Reverse glass painting

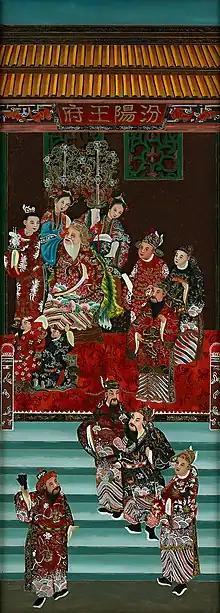
Qing Dynasty Artist, Large Party at Throne, circa 1800.

As its name suggests, a reverse glass painting utilizes glass instead of a canvas. One of the most distinctive aspects of this type of painting is the glass that works as a paint holder for the piece. The glass used to create these pictures is usually very resistant. It was used in reverse paintings during the 16th and 18th centuries in Europe and China as a protective layer for pieces to last longer and preserve over the years.